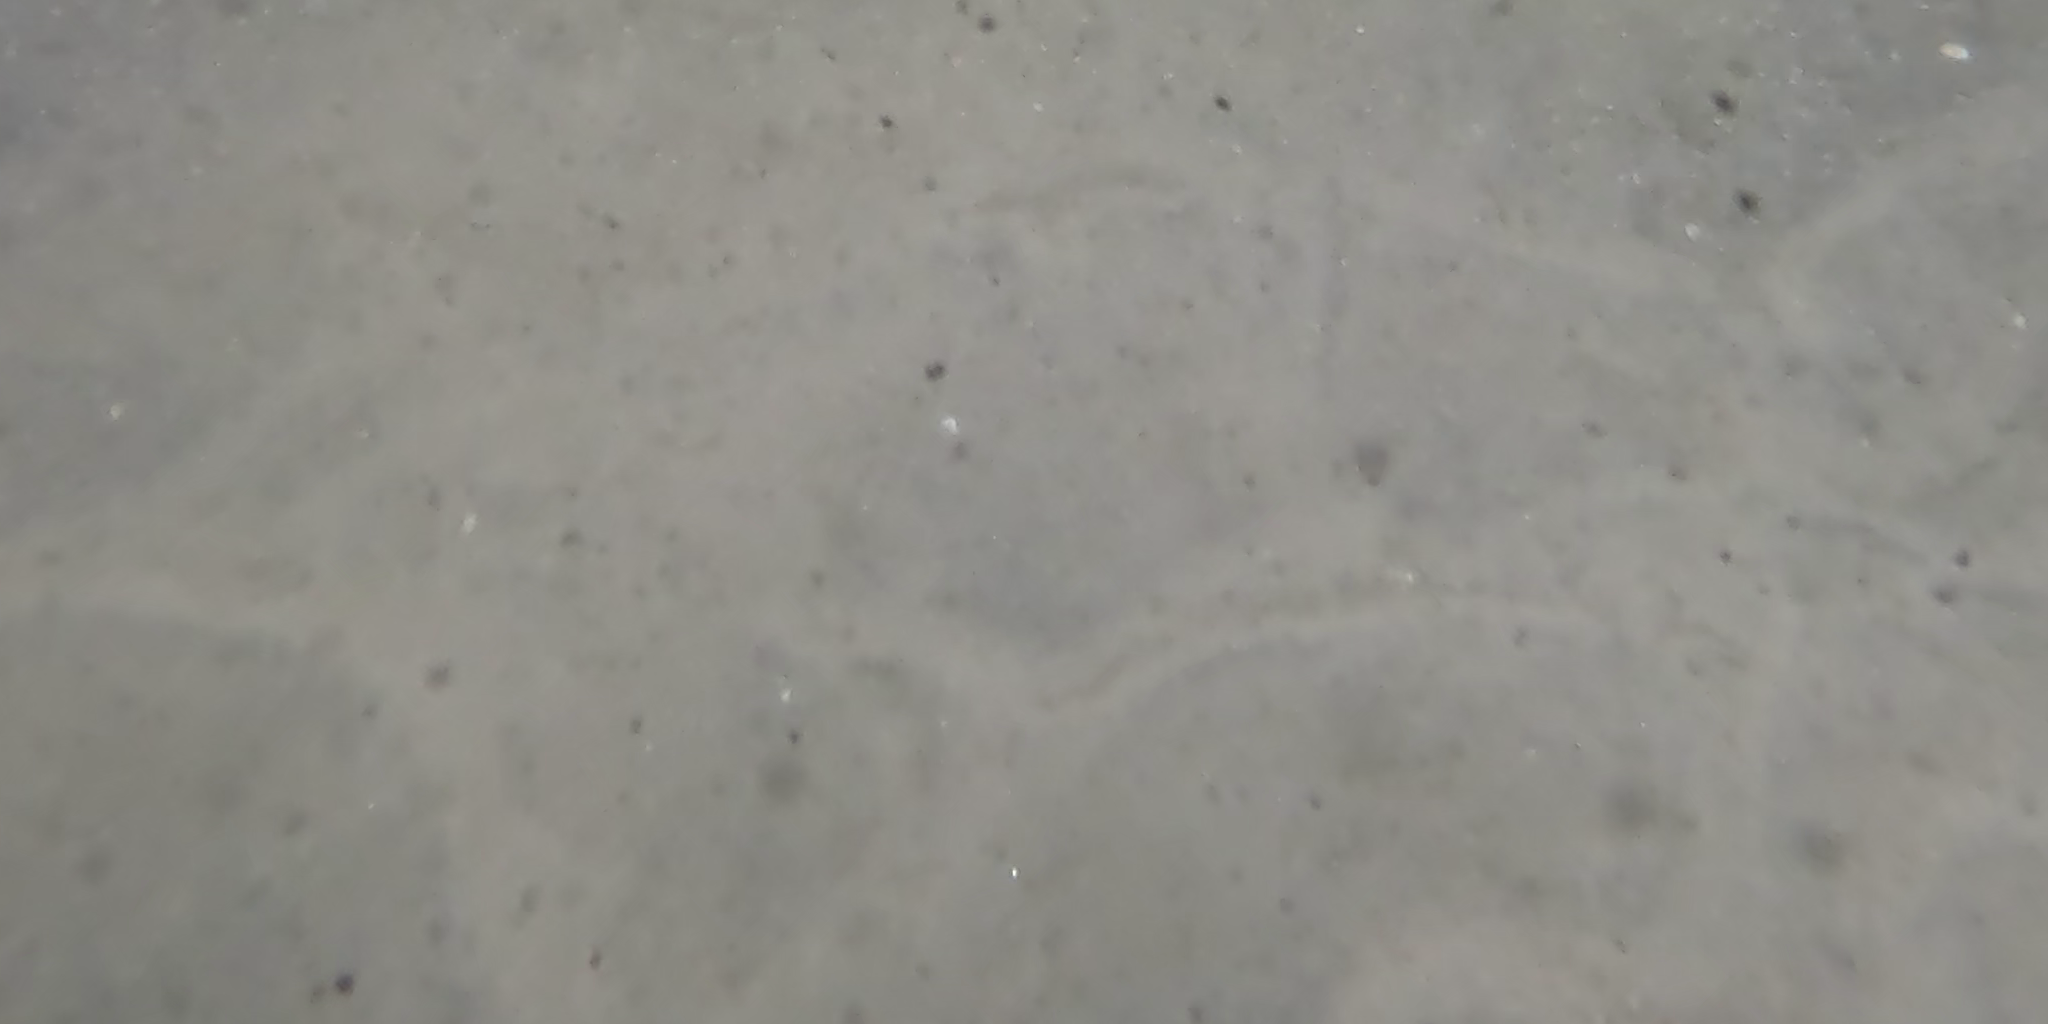
Seabed habitat: sand